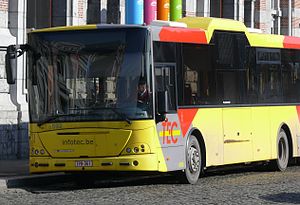
Jonckheere Transit
Jonckheere Transit 2000 G på Tournai (B) station
Jonckheere Transit er et karrosseri til bybusser fremstillet af VDL Jonckheere siden 1993.